UC Davis Aggies

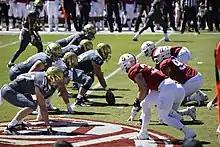
The Aggies line up against Stanford in 2018

The UC Davis Aggies baseball team is the varsity intercollegiate athletic baseball team of the University of California, Davis. The team is a member of the Big West Conference, which is part of the NCAA Division I. The team plays its home games at Phil Swimley Field at the 3,500-seat Dobbins Stadium.